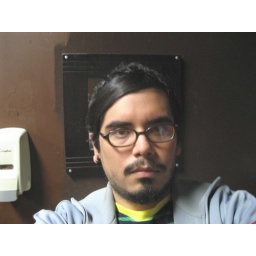
in the bathroom at hole in the wall